Joe Bartlett

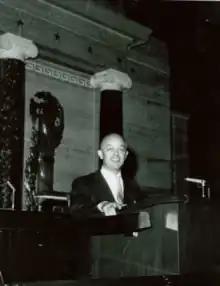

Dorsey Joseph Bartlett (August 7, 1926 – March 1, 2013) was a United States Government official and Marine Corps General who served as the Reading Clerk of the United States House of Representatives from 1953 to 1971.